Computer tower

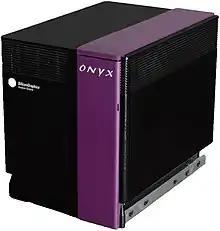
An SGI Onyx deskside computer

The term "deskside" is primarily a term of art in the workstation market, referring to computer towers with a much wider footprint than traditional domestic tower units. These wider deskside cases accommodate a far greater amount of central processing units (CPUs), drive bays, memory slots, expansion slots, peripherals, and I/O adapters, among other devices.